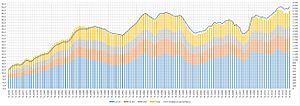
différentes classes d'âges en fonction du temps confrontés au chômage en france
La France, en forme longue depuis 1875 la République française, est un État souverain transcontinental dont le territoire métropolitain est situé en Europe de l'Ouest. Ce dernier a des frontières terrestres avec la Belgique, le Luxembourg, l'Allemagne, la Suisse, l'Italie, l'Espagne et les deux principautés d'Andorre et de Monaco. La France dispose aussi d'importantes façades maritimes sur l'Atlantique et la Méditerranée. Son territoire ultramarin s'étend dans les océans Indien, Atlantique et Pacifique ainsi qu'en Amérique du Sud, et a des frontières terrestres avec le Brésil, le Suriname et les Pays-Bas.
La France connaît un fort taux de chômage depuis les années 1970, bien que les chiffres du chômage aient commencé à augmenter dès les années 1940. Le chômage existait auparavant, mais son faible niveau n’en faisait pas un élément important des débats de société et de la vie économique du pays.